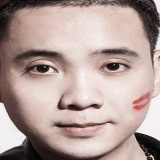
ca sĩ Justatee